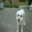
Label: dog